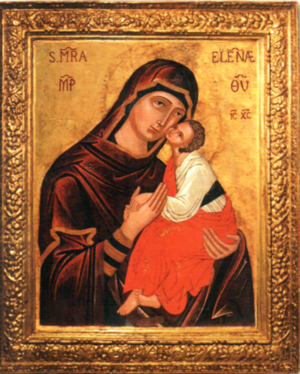
Ortodokse kirke / Troslære og praksis
Ikon forestillende Guds moder Maria og Jesusbarnet
Den ortodokse kirke eller ortodoksien er en fællesbetegnelse for den østlige kristenhed.